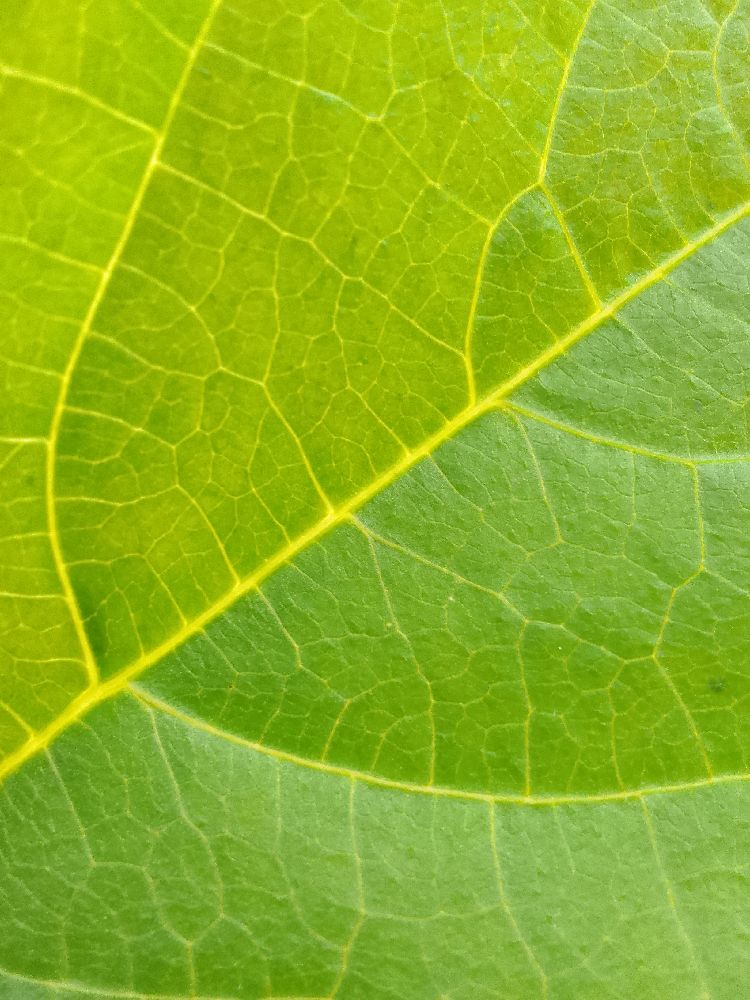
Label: healthy